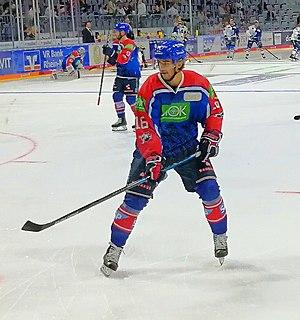
Markus Eisenschmid est un joueur allemand de hockey sur glace. Ses deux sœurs, Tanja et Nicola, sont également internationales allemandes en hockey sur glace.